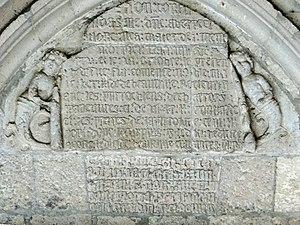
Saint-Maurin - Église Saint-Martin - Inscription du tympan du portail
L'église Saint-Martin-d'Anglars est une église catholique située à Saint-Maurin, en France.